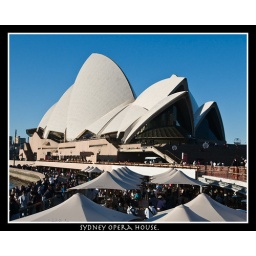
The opera house in Sydney with its arcs and shadows. I liked the association of the building with the canvass covers in front